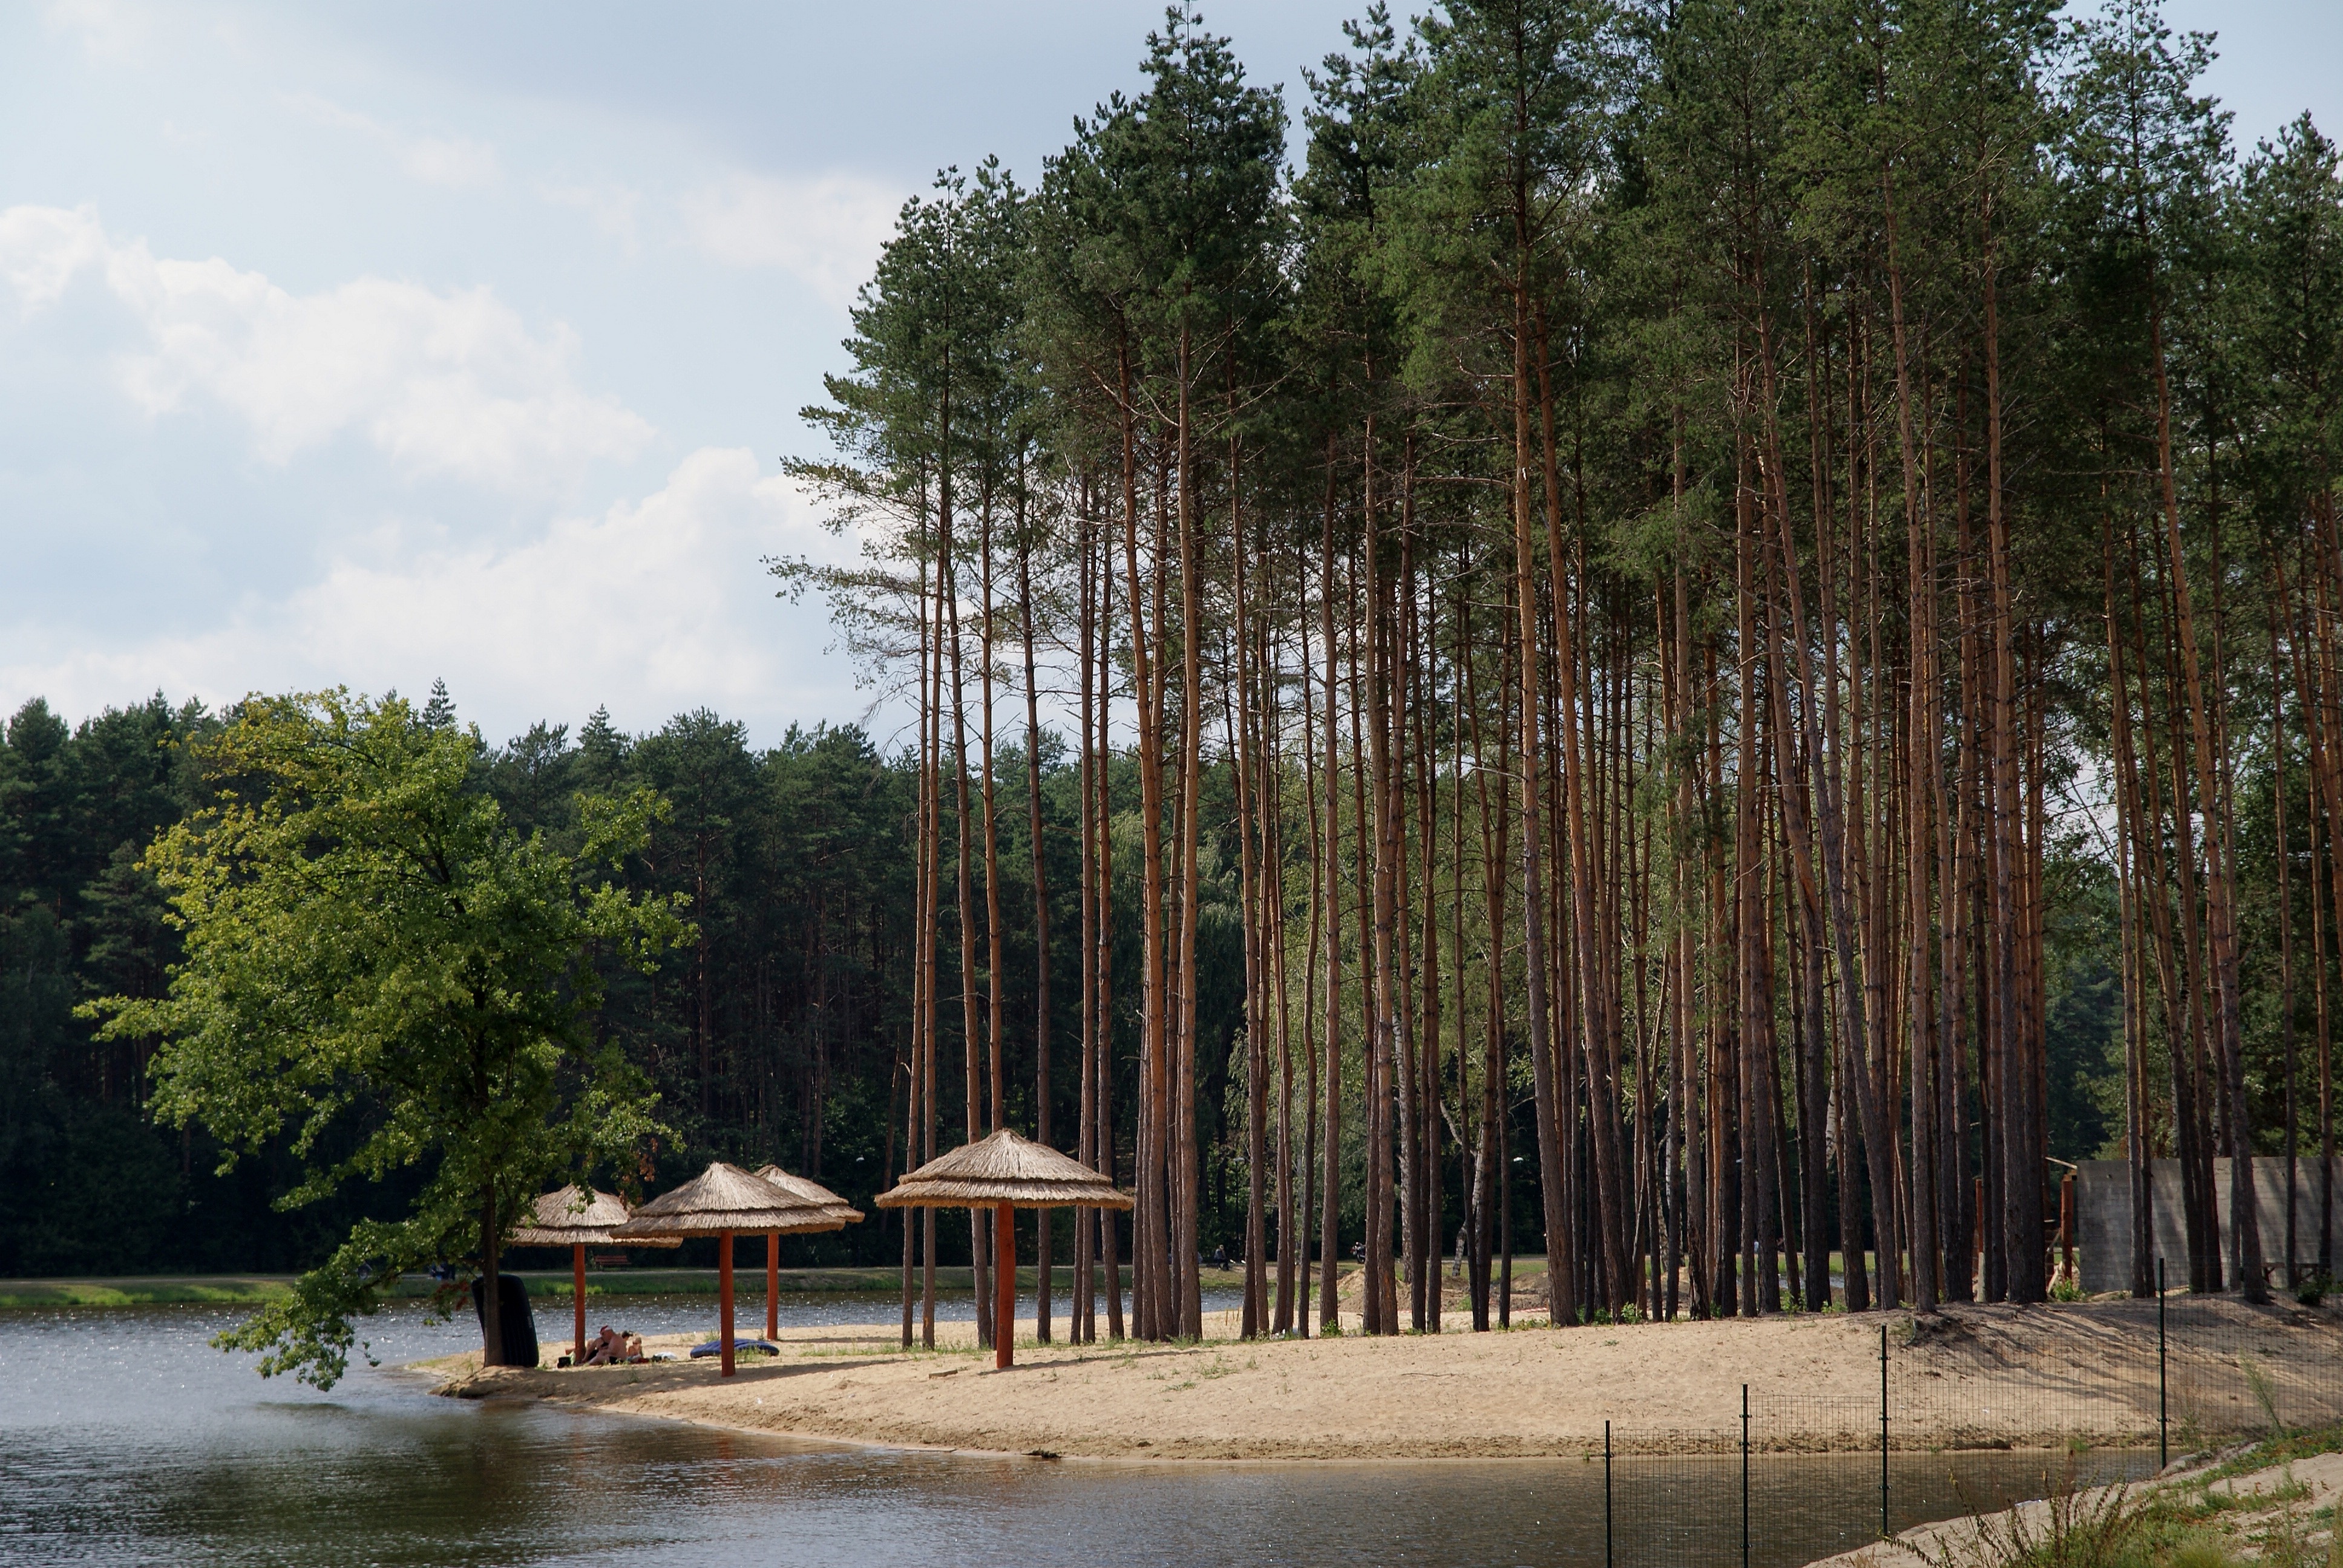
landscape, tree, water, nature, forest, lake, river, lagoon, holidays, wetland, habitat, ecosystem, natural environment, woody plant, bayou, krasnobrod